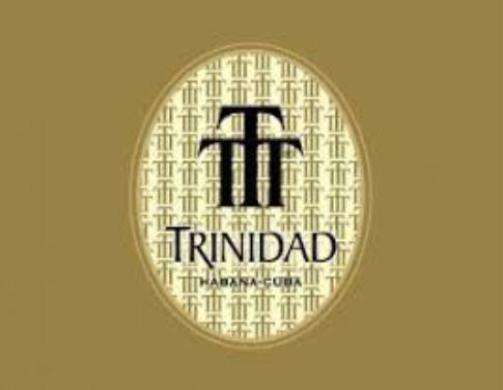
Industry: Others